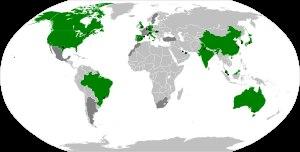
Le championnat du monde de Formule 1 2012, 63ᵉ édition du championnat du monde des pilotes de Formule 1, comporte vingt Grands Prix dont le Grand Prix des États-Unis qui fait son retour, sur un circuit inédit. Les titres reviennent à Sebastian Vettel et à son écurie Red Bull-Renault pour la troisième année consécutive.